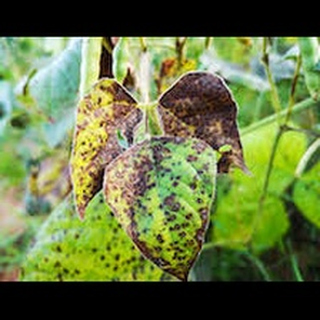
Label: wheat_tan_spot